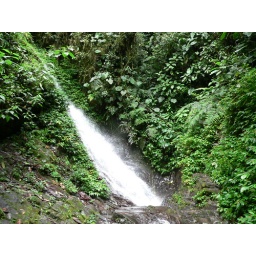
small waterfall in cloud forest 3